Seven against Thebes

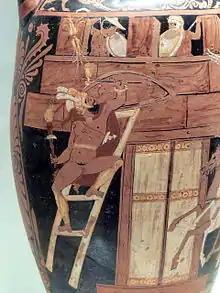
Capaneus scales the city wall of Thebes, Campanian red-figure Neck-amphora attributed to the Caivano Painter, ca. 340 BC, J. Paul Getty Museum (92.AE.86).

The war of the Seven against Thebes resulted from a quarrel between the brothers Polynices and Eteocles over the kingship of Thebes. Polynices and Eteocles had been cursed by their father Oedipus, the former king of Thebes, to battle over their patrimony. The curse inexorably led to the brothers' quarrel, their killing each other, and the Argive disaster at Thebes.